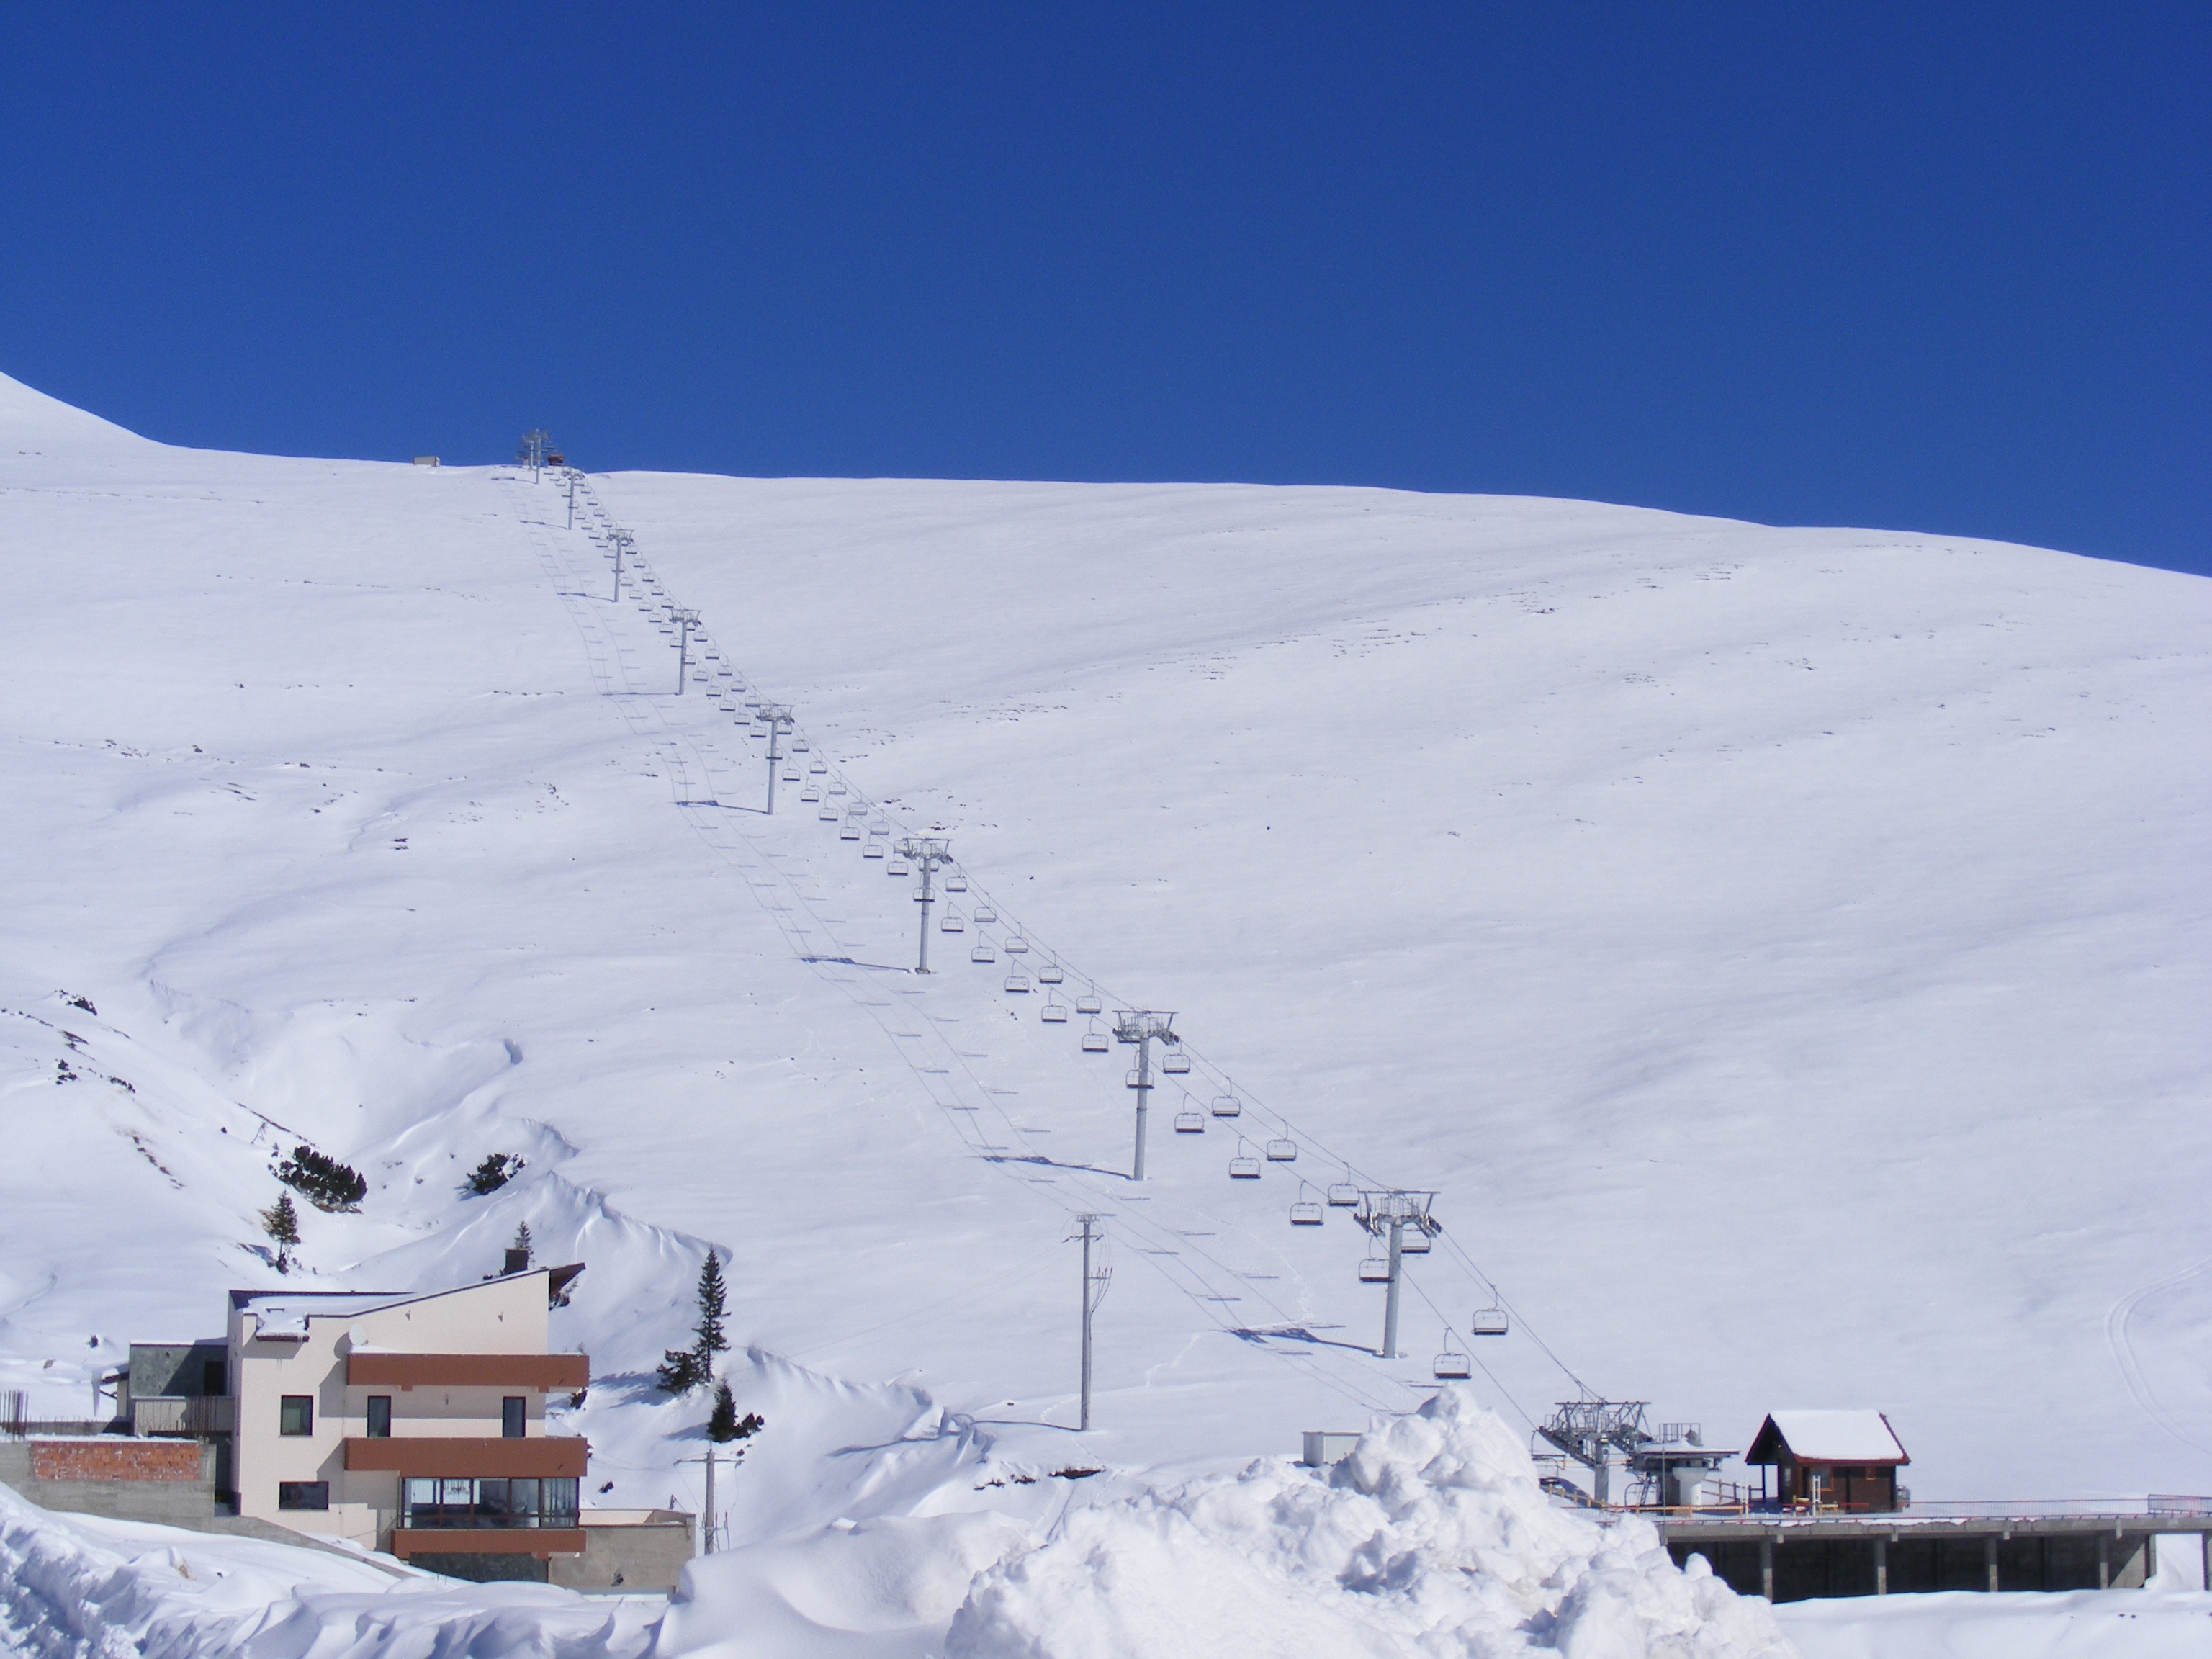
mountain, snow, cold, winter, white, chair, mountain range, transportation, weather, arctic, season, sports equipment, winter sport, lift, resort, spikes, piste, romania, ski touring, gorj, ski mountaineering, ski equipment, geological phenomenon, parang, ranca, papusa